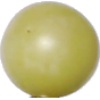
Label: Grape White 2